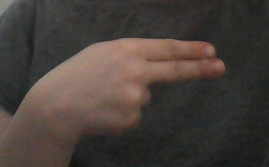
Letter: ain